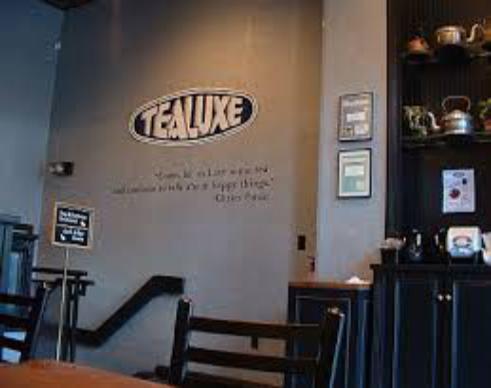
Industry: Food